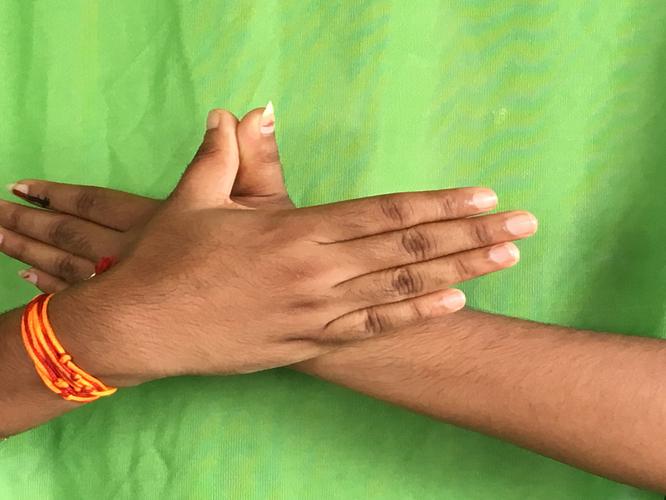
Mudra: Garuda
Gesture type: double_hand